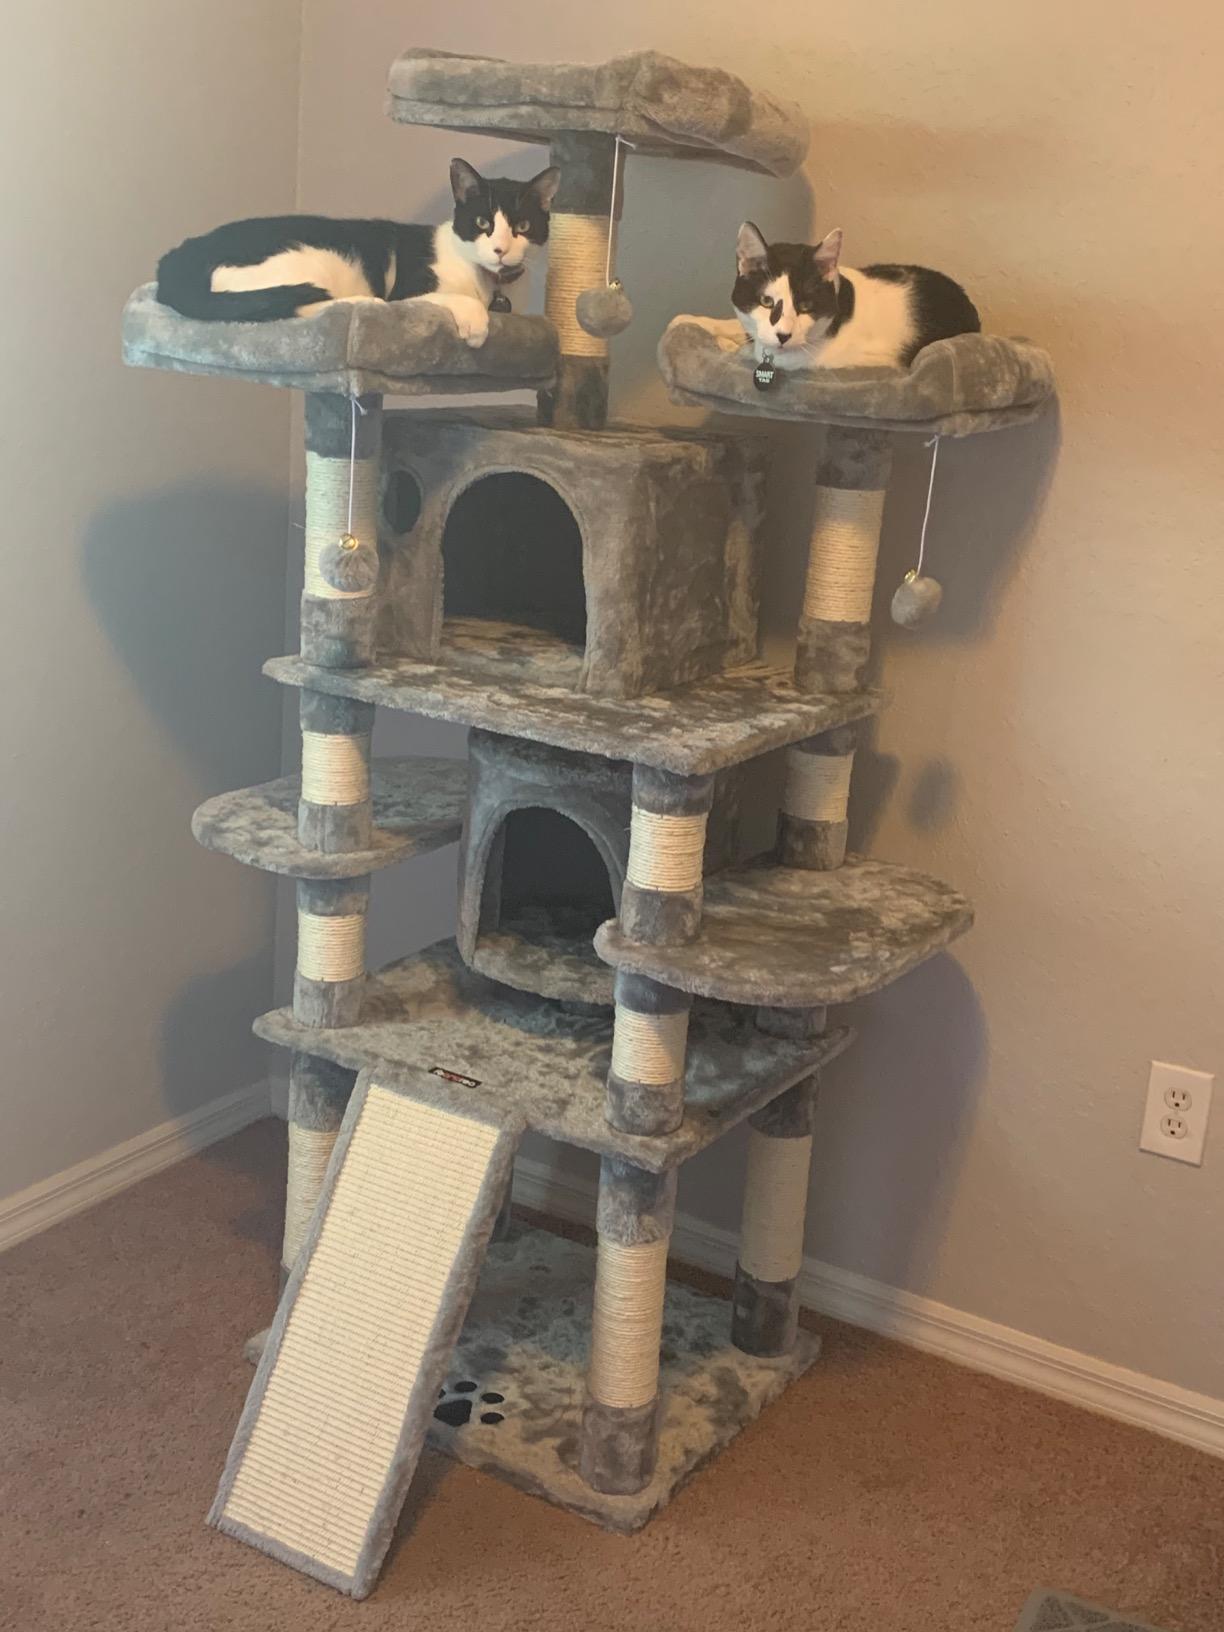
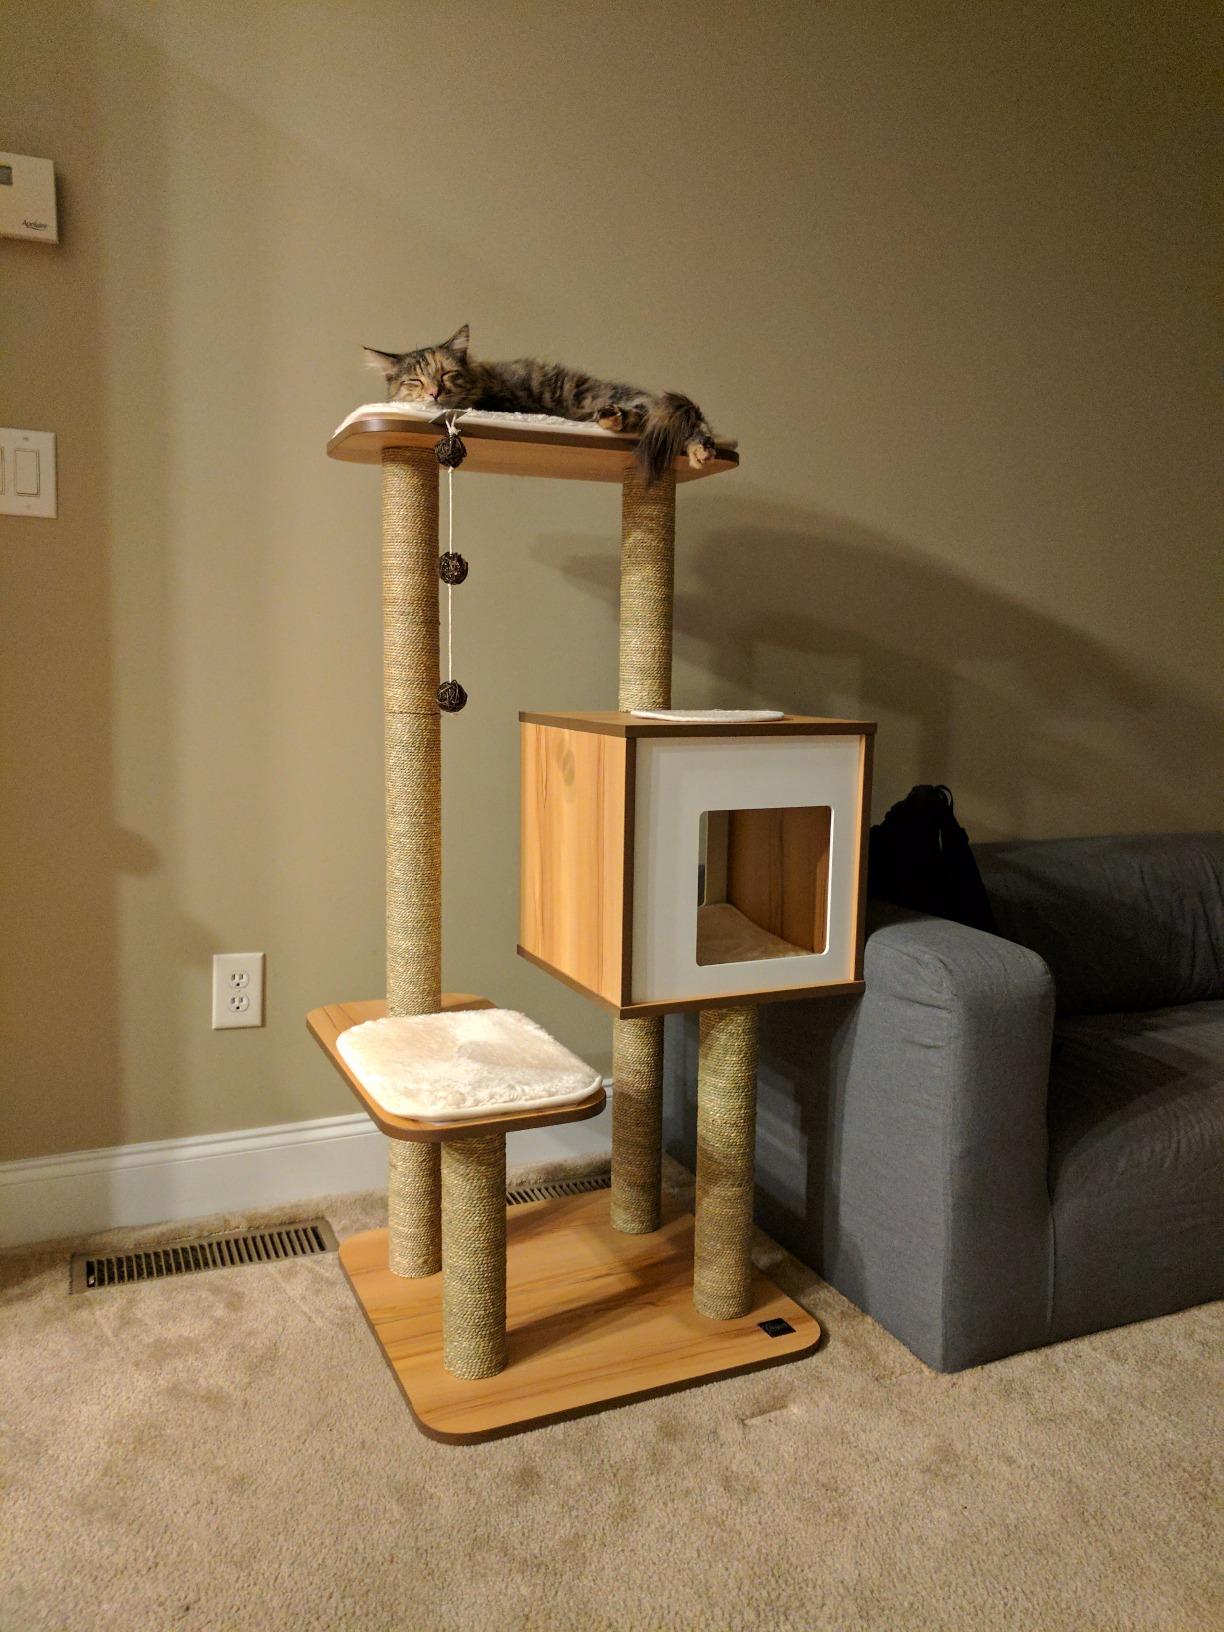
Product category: items_cat tree
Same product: no